Tom Wilson (ice hockey)

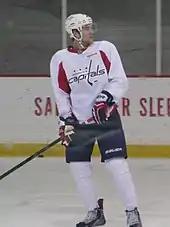
Wilson during Capitals practice in October 2013

Going into the 2013–14 season, the Capitals, who were struck by the NHL salary cap, appointed Wilson and fellow 19-year-old Connor Carrick to their roster in order to save money. Although he did not score a goal in his first 10 games, the Capitals chose to retain Wilson on their roster in order to fill the enforcer role that had been left vacant when Matt Hendricks chose to sign with the Nashville Predators. Wilson took part in his first NHL fight on October 3, 2013, battling Lance Bouma of the Calgary Flames and receiving a five-minute major penalty. His first goal came on November 6, scoring the last point in a 6–2 rout of the New York Islanders. Wilson's first serious hit as an enforcer came the following month, when he charged Brayden Schenn of the Philadelphia Flyers. Wilson was ejected from the game and received a call from the NHL Department of Player Safety for the incident, but did not receive any supplemental discipline. Wilson was one of only three NHL rookies that season to appear in all 82 games (besides Colorado Avalanche forward and Calder Memorial Trophy winner Nathan MacKinnon and Tampa Bay Lightning forward Tyler Johnson. In all 82 games played, Wilson recorded 10 points (three goals, seven assists) while participating in 14 fights and recording 151 penalty minutes as the Capitals narrowly missed the 2014 playoffs having just missed by three points.